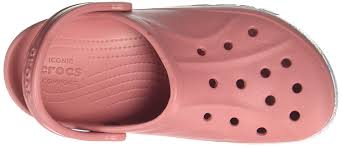
Label: Clog